Phaltan

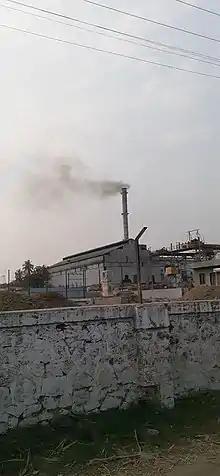
Shriram sahakari sakhar karkhana, phaltan

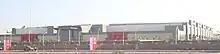
Cummins India Ltd. in Phaltan MIDC

As a tehsil, Phaltan has two sugar factories: New Phaltan Sugar Works Ltd., Sakharwadi and Shri Ram Sahakari Sakhar Karkhana Pvt. Ltd., Phaltan.